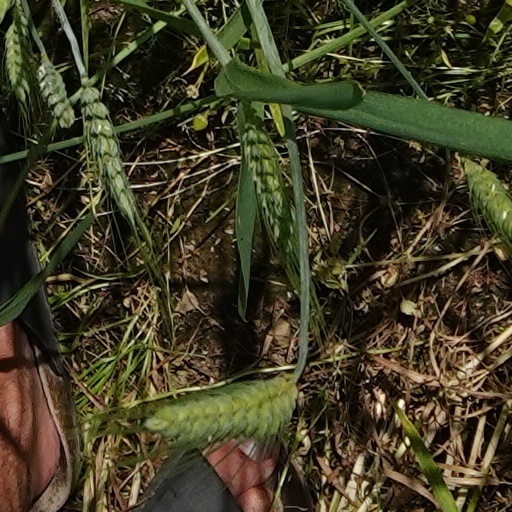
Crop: wheat